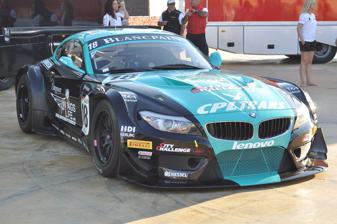
Building: Algarve International Circuit
Country: Portugal
Year built: 2008
Automobile race course in Portimão, Portugal Autódromo Internacional do Algarve Configuration for FIA sanctioned events Configuration for FIM sanctioned events Location Portimão , Algarve , Portugal Time zone WET ( UTC+0 ) WEST (April–October, UTC+1 ) Coordinates 37°13′55″N 8°37′55″W / 37.23194°N 8.63194°W / 37.23194; -8.63194 Capacity 100,000 FIA Grade 1 Broke ground February 2008 ; 16 years ago ( 2008-02 ) Opened October 2008 ; 16 years ago ( 2008-10 ) Construction cost € 195 million Architect Ricardo Pina Major events Current: Grand Prix motorcycle racing Portuguese motorcycle Grand Prix (2020–present) Algarve motorcycle Grand Prix (2021) World SBK (2008–2015, 2017–present) ELMS 4 Hours of Portimão (2009–2010, 2017–present) TCR Europe (2022–2023, 2025) Former: Formula One Portuguese Grand Prix (2020–2021) FIA WEC 6 Hours of Portimão (2021, 2023) TCR World Tour (2023) Ferrari Challenge Europe (2009–2011, 2013–2014, 2022, 2024) DTM (2022) WTCC Race of Portugal (2010, 2012) FIM Endurance World Championship (2016) GT2 European Series (2023) A1 Grand Prix (2009) FIA GT (2009) Website https://autodromodoalgarve.com Grand Prix Circuit (2008–present) Length 4.653 km (2.891 miles) Turns 15 Race lap record 1:18.750 ( Lewis Hamilton , Mercedes W11 , 2020 , F1 ) Motorcycling Circuit (2008–present) Length 4.592 km (2.853 miles) Turns 15 Race lap record 1:38.685 ( Enea Bastianini , Ducati Desmosedici GP24 , 2024 , MotoGP ) GP Circuit with Chicane (2008–2019) Length 4.684 km (2.911 miles) Turns 16 Race lap record 1:32.113 ( Diego Nunes , Dallara GP2/08 , 2009 , GP2 ) BMW Z4 (E89) in Portimão B09/60 Lola-Aston Martin B09/60 driven by Stefan Mücke in the 1000km do Algarve Race of the Le Mans Series 2009 The Algarve International Circuit ( Portuguese : Autódromo Internacional do Algarve ), commonly referred to as Portimão Circuit , is a 4.653 km (2.891 mi) race circuit located in Portimão , Algarve region, Portugal. The development includes a karting track, off-road track, technology park , five-star hotel, sports complex and apartments. The circuit was designed by Ricardo Pina, Arquitectos. The construction was finished in October 2008 and the circuit was homologated by both the FIM on 11 October 2008 and the FIA two days later. The total cost was €195 million (approximately $250 million). The circuit Algarve International Circuit. This article needs to be updated . Please help update this article to reflect recent events or newly available information. ( November 2010 ) The circuit hosted the final round of the World Superbike Championship on 2 November 2008. On 9 June, the track was confirmed to host a round of the 2008-09 A1 Grand Prix season . The race was set for the weekend of 12 April 2009. On 10 October 2008, the Le Mans Series announced a 1000 km night race to be held at Algarve on 2 August 2009. On 5 November 2008, the FIA GT Championship announced and 7th round of the 2009 season will be held at Algarve on 13 September 2009. A Formula One test session, with the McLaren and Honda teams participating, was scheduled for 15–17 December 2008. Ferrari also ran at Algarve. Toyota also tested at the circuit on 20 January 2009 in the first outing of their new TF109 chassis. The circuit will also host the final round of the 2009 GP2 Series season in September 2009. From 2010 it hosted a round of the FIA World Touring Car Championship . On 4 April 2009 Max Mosley stated that based on the quality of the circuit it could integrate the Formula One championship under the guise of the Portuguese Grand Prix , as long as a commercial agreement with the Formula One Management was achieved. Due to changes to the 2020 Formula One season as a result of the COVID-19 pandemic , the Algarve International Circuit has by way of exception hosted the 2020 Portuguese Grand Prix . The circuit resembles old Nürburgring and Spa-Francorchamps , mainly because of its constantly undulating nature. A1 Team Portugal 's driver Filipe Albuquerque observed that there are big downhill slopes and right-hand turns after the main straight. He also commented that the track is good for overtaking because of the circuit width. A1 Team New Zealand 's driver Earl Bamber observed that there are many special turns with personality. He commented that the new circuit is a little bit dangerous like the old school circuits with a roller coaster ride. A1 Team France 's driver Nicolas Prost commented that the asphalt was new and the circuit has little grip. The first episode of The Grand Tour , "The Holy Trinity" was shot here in 2016. At the 2022 Supersport 300 World Championship , Victor Steeman died causing fatal accident at this circuit while racing in the Race 1 Portimão round. After COVID-19 pandemic In July 2020 it was announced that the circuit would host the Formula One Portuguese Grand Prix from 23 to 25 October, as part of a revised calendar arising from the disruption caused by the COVID-19 pandemic . This marked the first time a Portuguese Grand Prix had been held since the 1996 race , which had taken place at the Autódromo do Estoril . The circuit hosted the Portuguese Grand Prix again in 2021 from 30 April to 2 May. In August 2020 it was announced that the circuit would host the MotoGP Portuguese motorcycle Grand Prix from 20 to 22 November, as part of a revised calendar arising from the disruption caused by the COVID-19 pandemic . On 10 August 2020, MotoGP announced that the coronavirus-hit season would end with the Portuguese Grand Prix in Portimão. The circuit hosted the Portuguese motorcycle Grand Prix again in 2021 from 16 to 18 April, and hosted a second event named the Algarve Grand Prix from 5 to 7 November. In January 2021 it was announced that the circuit would host the FIA World Endurance Championship 8 Hours of Portimão instead of 1000 Miles of Sebring on 4 April due to the disruption caused by the COVID-19 pandemic . However, on 5 March 2021; the round was postponed into the original date of 2021 24 Hours of Le Mans , 13 June in order to increase the possibility of fans being able to attend the race. For 2022, it was planned that the circuit would not host F1 and WEC races, but it would continue to host MotoGP, World SBK, and ELMS races. Besides them, it would host DTM , TCR Europe and Lamborghini Super Trofeo World Final for the first time in 2022. In September 2022, it was announced that the circuit returned to the 2023 WEC calendar. Craig Jones memorial The circuit is the site of a statue in tribute to Craig Jones , representing Jones on his motorbike after passing the finishing line. This statue will be the main part of a monument , already partially built, which also includes the architectural arrangement of the main access roundabout to the racetrack, created by Paula Hespanha and Portuguese architect Manuel Pedro Ferreira Chaves. This monument is a landscape sculpture , representing the main straight of a racing circuit, which extends up to the car park of the main grandstand. It has been confirmed that one of the corners of the circuit was named after former World Supersport rider Craig Jones who was killed in a motorcycle crash at Brands Hatch in 2008. Layout configurations Grand Prix Circuit with chicane (2008–2019) Grand Prix Circuit (2008–present) Motorcycling Circuit (2008–present) Events Current January: GT Winter Series , GT4 Winter Series , Prototype Winter Series , Porsche Sprint Challenge Southern Europe February: Gulf 12 Hours Winter Masters 500 , Formula Winter Series , Eurocup-3 Spanish Winter Championship , F4 Spanish Winter Championship March: Superbike World Championship , Supersport World Championship , Supersport 300 World Championship April: International GT Open , Euroformula Open Championship , TCR Europe Touring Car Series , GT Cup Open Europe , Algarve Welcome Spring June: Ultimate Cup Series , Eurocup-3 , Campeonato de España de GT , F4 Spanish Championship , July: Ferrari Challenge Europe October: European Le Mans Series 4 Hours of Portimão , Le Mans Cup , Ligier European Series, Fun Cup , Algarve Classic Festival November: Grand Prix motorcycle racing Portuguese motorcycle Grand Prix , MotoE World Championship Portuguese eRace Former 24H Series 24 Hours of Portimão (2017–2020, 2022, 2024) A1 Grand Prix (2009) Acceleration 2014 (2014) Alpine Elf Cup Series (2020–2021, 2024) Auto GP (2009, 2012) Blancpain GT Series (2014–2015) British Formula 3 International Series (2009) British GT Championship (2023) Deutsche Tourenwagen Masters (2022) EuroBOSS Series (2009) Ferrari Challenge Europe (2009–2011, 2013–2014, 2022, 2024) FIA Formula 3 European Championship (2015) FIA Formula Two Championship (2010, 2012) FIA GT Championship Algarve 2 Hours (2009) FIA GT1 World Championship (2010–2012) FIA GT3 European Championship (2009–2012) FIA World Endurance Championship 6 Hours of Portimão (2023) 8 Hours of Portimão (2021) FIM Endurance World Championship 12 Hours of Portimão (2016) FIM JuniorGP World Championship (2014–2016, 2020–2024) FIM Moto2 European Championship (2014–2016, 2020–2024) FIM Women's Motorcycling World Championship (2024) Formula Le Mans Cup (2009) Formula One Portuguese Grand Prix (2020–2021) Formula Renault 2.0 West European Cup (2009) Formula Renault 3.5 Series (2009) GP2 Series Algarve GP2 Series round (2009) Grand Prix motorcycle racing Algarve motorcycle Grand Prix (2021) GT2 European Series (2023) GT4 European Cup (2009–2010) International GTSprint Series (2010–2011, 2013) Lamborghini Super Trofeo World Final (2022) Porsche Carrera Cup France (2021, 2024) Porsche Cup Brasil (2012–2013) Radical World Finals (2023) Renault Clio Cup Europe (2024) Superstars Series (2009–2011, 2013) TCR International Series (2015) TCR World Tour (2023) V de V Sports (2017) World Touring Car Championship FIA WTCC Race of Portugal (2010, 2012) Lap records As of August 2024, the fastest official race lap records at the Algarve International Circuit are listed as: Category Time Driver/Rider Vehicle Event Grand Prix Circuit: 4.653 km (2008–present) F1 1:18.750 Lewis Hamilton Mercedes-AMG F1 W11 EQ Performance 2020 Portuguese Grand Prix LMP2 1:29.670 Mikkel Jensen Aurus 01 2020 4 Hours of Portimão LMH 1:30.919 Nicolas Lapierre Alpine A480 2021 8 Hours of Portimão A1GP 1:31.404 Adam Carroll A1GP Powered by Ferrari car 2008–09 A1 Grand Prix of Nations, Portugal Superleague Formula 1:31.935 Andy Soucek Panoz DP09 2010 Portimão Superleague Formula round LMP1 1:32.375 Nicolas Lapierre Peugeot 908 HDi FAP 2010 1000 km of Algarve LMDh 1:33.077 Earl Bamber Cadillac V-Series.R 2023 6 Hours of Portimão Formula 3000 1:33.594 Clivio Piccione Lola B05/52 2009 Portimão Euroseries 3000 round FA1 1:33.808 Mirko Bortolotti Lola B05/52 2014 Portimão Formula Acceleration 1 round Formula Renault 3.5 1:34.472 Jaime Alguersuari Dallara T08 2009 Portimão Formula Renault 3.5 Series round F2 (2009–2012) 1:35.531 Mathéo Tuscher Williams JPH1 2012 Portimão Formula Two round Euroformula Open 1:36.493 Louis Foster Dallara 320 2021 Portimão Euroformula Open round LMP3 1:36.881 Matt Bell Ligier JS P320 2020 Portimão Le Mans Cup round LM GTE 1:38.757 Miguel Molina Ferrari 488 GTE Evo 2021 8 Hours of Portimão Formula Three 1:38.904 Jules Bianchi Dallara F309 2009 Portimão British F3 round Formula Regional 1:39.684 Emerson Fittipaldi Jr. Tatuus F3 T-318-EC3 2024 Portimão Eurocup-3 round LMPC 1:40.048 Jérôme d'Ambrosio Oreca FLM09 2009 Algarve Formula Le Mans Cup round GT3 1:40.795 Julien Andlauer Porsche 911 (991 II) GT3 R 2020 Portimão Le Mans Cup round GT1 (GTS) 1:41.828 Alex Müller Maserati MC12 GT1 2009 FIA GT Algarve 2 Hours Lamborghini Super Trofeo 1:42.790 Loris Spinelli Lamborghini Huracán Super Trofeo Evo2 2022 Lamborghini Super Trofeo World Final Ferrari Challenge 1:42.997 Luca Ludwig Ferrari 296 Challenge 2024 Portimão Ferrari Challenge Europe round SRO GT2 1:43.875 Pierre Kaffer Audi R8 LMS GT2 2023 Portimão GT2 European Series round Formula 4 1:43.894 Noam Abramczyk [ fr ] Tatuus F4-T014 2021 Portimão F4 Spain round Porsche Carrera Cup 1:44.582 Robert de Haan Porsche 911 (992) GT3 Cup 2023 Portimão Porsche Sprint Challenge Southern Europe round Radical Cup 1:45.145 Indy Al Miller Radical SR10 XXR 2023 Radical World Finals JS P4 1:45.462 Gillian Henrion Ligier JS P4 2022 Portimão Ligier European Series round GT2 1:47.198 Martin Ragginger [ de ] Porsche 911 (997 I) GT3-RSR 2009 FIA GT Algarve 2 Hours GT4 1:49.932 Jamie Day Aston Martin Vantage GT4 2024 Portimão GT4 Winter Series round JS2 R 1:51.490 Natan Bihel Ligier JS2 R 2020 Portimão Ligier European Series round Alpine Elf Europa Cup 1:51.868 Ugo de Wilde Alpine A110 Cup 2021 Portimão Alpine Elf Europa Cup round TCR Touring Car 1:52.319 Mikel Azcona Hyundai Elantra N TCR 2023 Portimão TCR World Tour round Super 2000 1:54.542 Yvan Muller Chevrolet Cruze 1.6T 2012 FIA WTCC Race of Portugal Pickup truck racing 1:57.396 Elon Murray MWV6 Pick Up 2014 Portimão MW-V6 Pickup Series round Renault Clio Cup 2.04.323 Adrian Schimpf Renault Clio R.S. V 2024 Portimão Renault Clio Cup Europe round Motorcycling Circuit: 4.592 km (2008–present) MotoGP 1:38.685 Enea Bastianini Ducati Desmosedici GP24 2024 Portuguese motorcycle Grand Prix World SBK 1:39.826 Toprak Razgatlıoğlu Yamaha YZF-R1 2023 Portimão World SBK round Moto2 1:42.221 Fermín Aldeguer Boscoscuro B-24 2024 Portuguese motorcycle Grand Prix World SSP 1:43.246 Yari Montella Ducati Panigale V2 2024 Portimão World SSP round MotoE 1:46.313 Oscar Gutiérrez Ducati MotoE 2024 Portuguese motorcycle Grand Prix Moto3 1:46.985 David Alonso CFMoto Moto3 2024 Portuguese motorcycle Grand Prix World WCR 1:53.691 Sara Sánchez Yamaha YZF-R7 2024 Portimão World WCR round Supersport 300 1:54.862 Matteo Vannucci [ it ] Yamaha YZF-R3 2024 Portimão Supersport 300 round Grand Prix Circuit with Chicane: 4.684 km (2008–2019) GP2 1:32.113 Diego Nunes Dallara GP2/08 2009 Algarve GP2 Series round Formula Three 1:42.077 Felix Rosenqvist Dallara F315 2015 Portimão F3 round Formula Renault 2.0 1:45.648 Albert Costa Tatuus FR2000 2009 Portimão Formula Renault 2.0 West European Cup round Notes